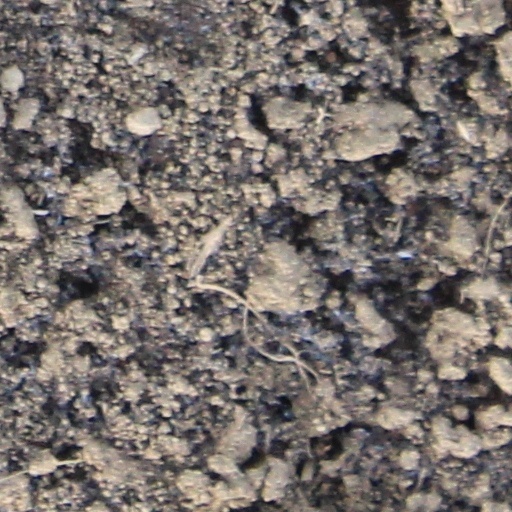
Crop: wheat